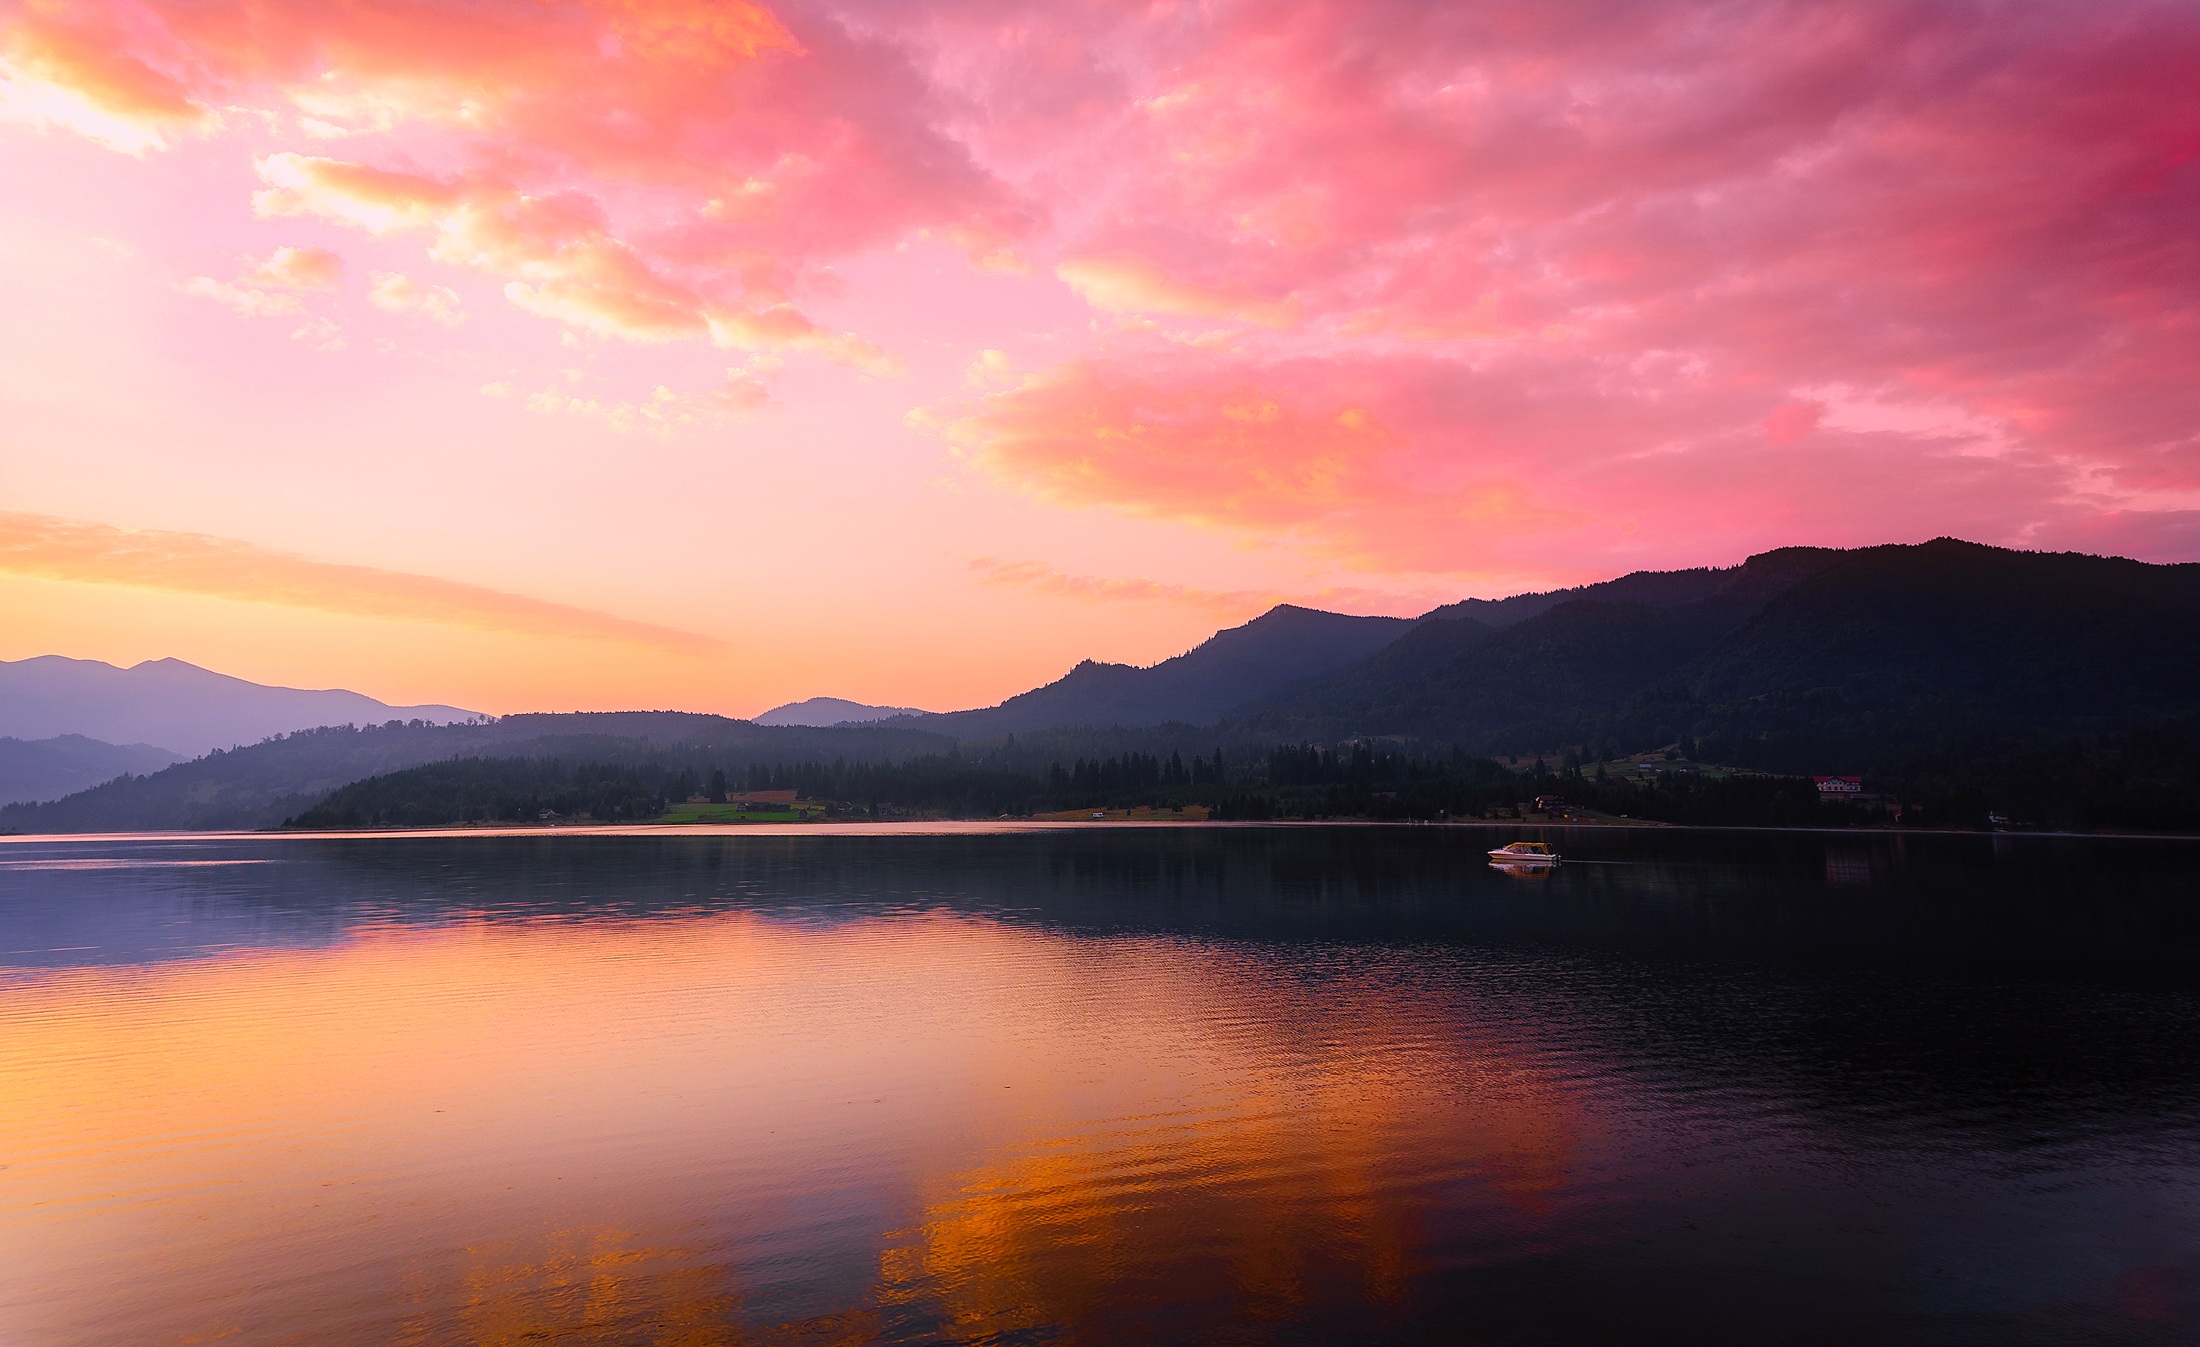
landscape, sea, water, nature, forest, horizon, mountain, cloud, sky, sunrise, sunset, boat, morning, lake, dawn, atmosphere, panorama, dusk, evening, reflection, scenic, reservoir, trees, outdoors, woods, hdr, clouds, colors, mountains, reflections, beautiful, loch, romania, afterglow, atmospheric phenomenon, red sky at morning